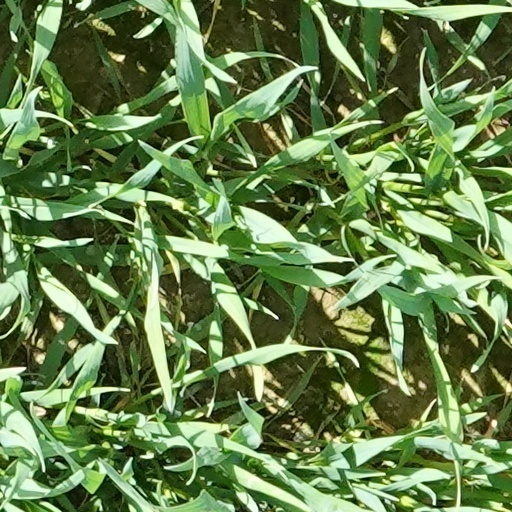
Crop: wheat